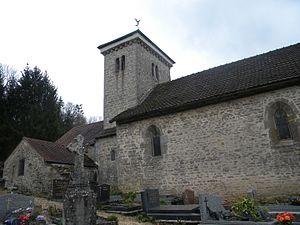
Martrois est une commune française située dans le canton d'Arnay-le-Duc du département de la Côte-d'Or, en région Bourgogne-Franche-Comté.